Siegershausen railway station

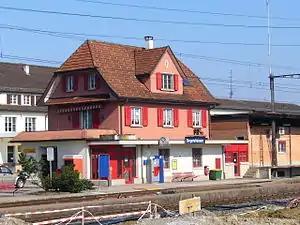
The station building in 2006

Siegershausen railway station is a railway station in the village of Siegershausen, within the municipality of Kemmental, in the Swiss canton of Thurgau. It is an intermediate stop on the standard gauge Wil–Kreuzlingen line of THURBO, and is served as a request stop by local trains only.